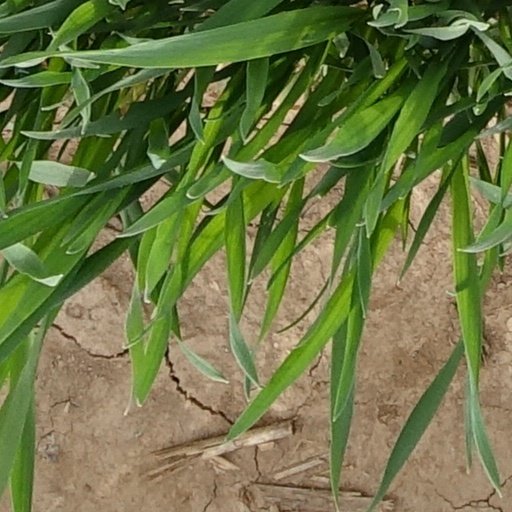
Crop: wheat